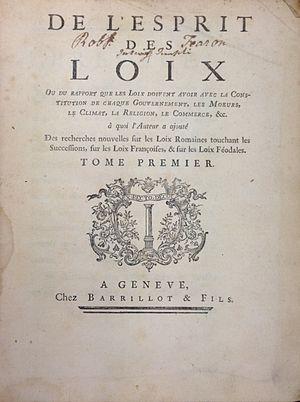
De l'esprit des lois est un traité de la théorie politique publié par Montesquieu à Genève en 1748. Cette œuvre majeure, qui lui a pris quatorze ans de travail, a fait l'objet d'une mise à l'Index en 1751.